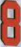
Number: 8